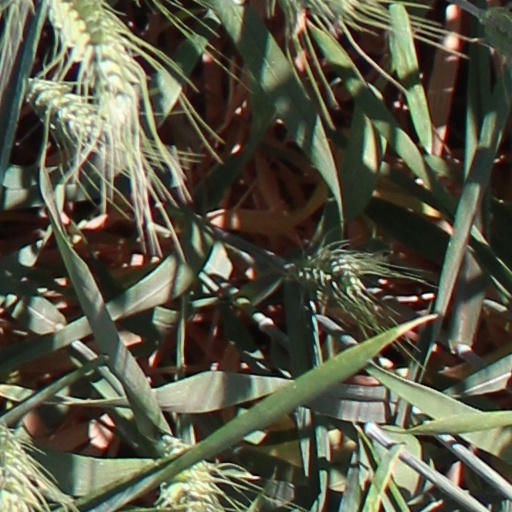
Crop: wheat